Jackson Building (Asheville, North Carolina)

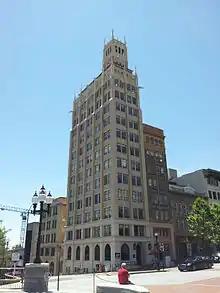
Jackson Building in Asheville, NC.

The Jackson Building is a 140 ft (43m) 15-story building in downtown Asheville, North Carolina, which was completed in 1924 in Pack Square. It was the first skyscraper in western North Carolina.